Centralisation

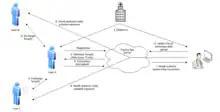
A diagram of a centralised health tracing system (in French)

The acts for the implementation are needed after delegation. Therefore, the authority for taking the decisions can be spread with the help of the delegation of the authority.